Rababi

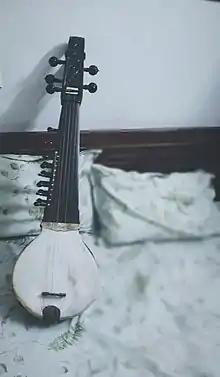
Firandia-style Rabab

Mardana was a player of the "rabab" (plucked lute), and would travel alongside Nanak and play the instrument when Nanak spoke his teachings. As a result of this, Mardana is credited as establishing the rababi tradition in Sikhism. When Guru Nanak received a revelation, he would exclaim: "Mardaneya! Rabab chhed, bani aayee hai" ['Mardana, play the rabab, "bani" (sacred composition/verse) has occurred to me'].